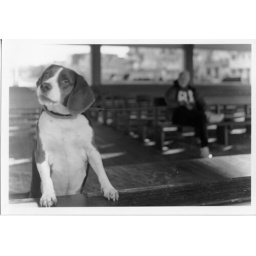
street photography. the dog kept moving around so hes a bit out of focus. view it bigger.